La Massana

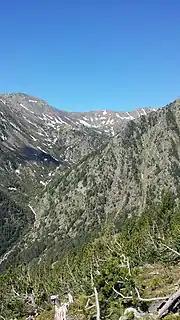
View of the Valleys of Coma Pedrosa.

The parish has an area of , and adjoins the neighbouring parishes of Ordino, Encamp, Escaldes-Engordany, and Andorra la Vella, and also France (Occitanie) and Spain (Catalonia). There is of agricultural land, 14% of the total agricultural land in Andorra.